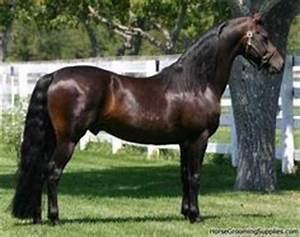
Label: cavallo